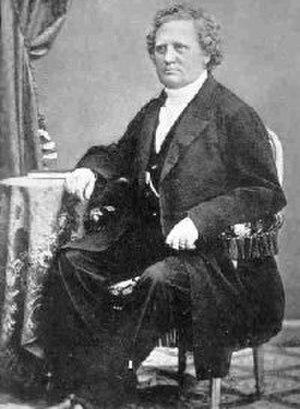
Carl Olof Rosenius est un prédicateur laïc suédois, auteur et éditeur du mensuel Pietisten de 1842 à 1868 et l'un des leaders du Réveil religieux suédois. Il est l'auteur spirituel le plus lu en Suède à la fin du XIXᵉ siècle.